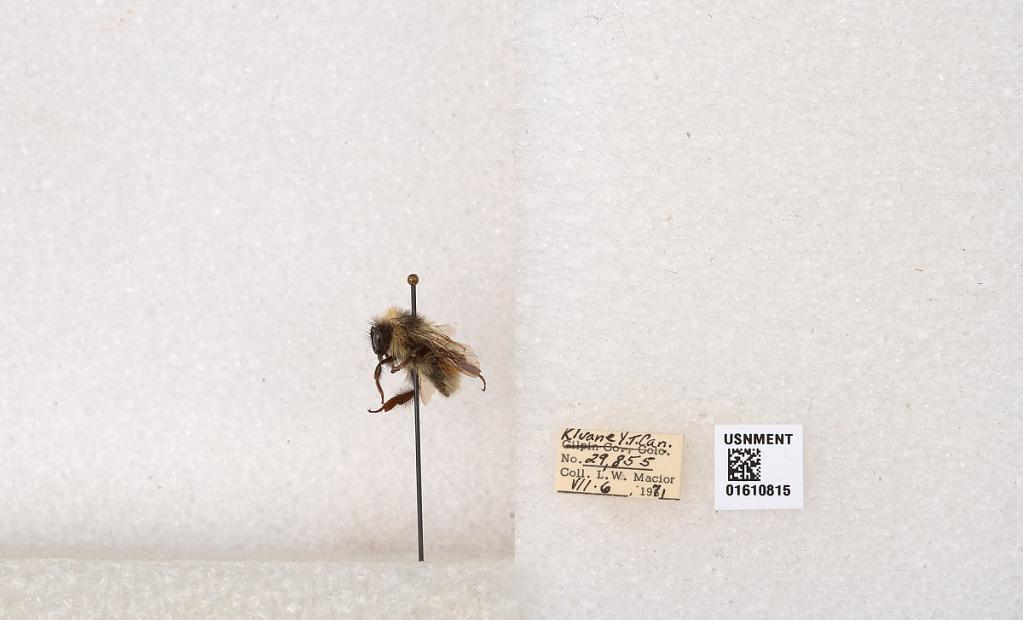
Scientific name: Bombus (Pyrobombus) sylvicola Kirby
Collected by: L. Macior
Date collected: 1971-7-6
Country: Canada
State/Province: Yukon Territory
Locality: Kluane National Park and Reserve
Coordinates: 60.7493, -139.504